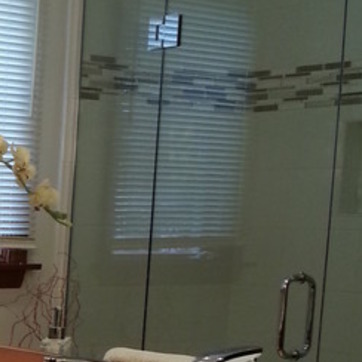
Material: mirror